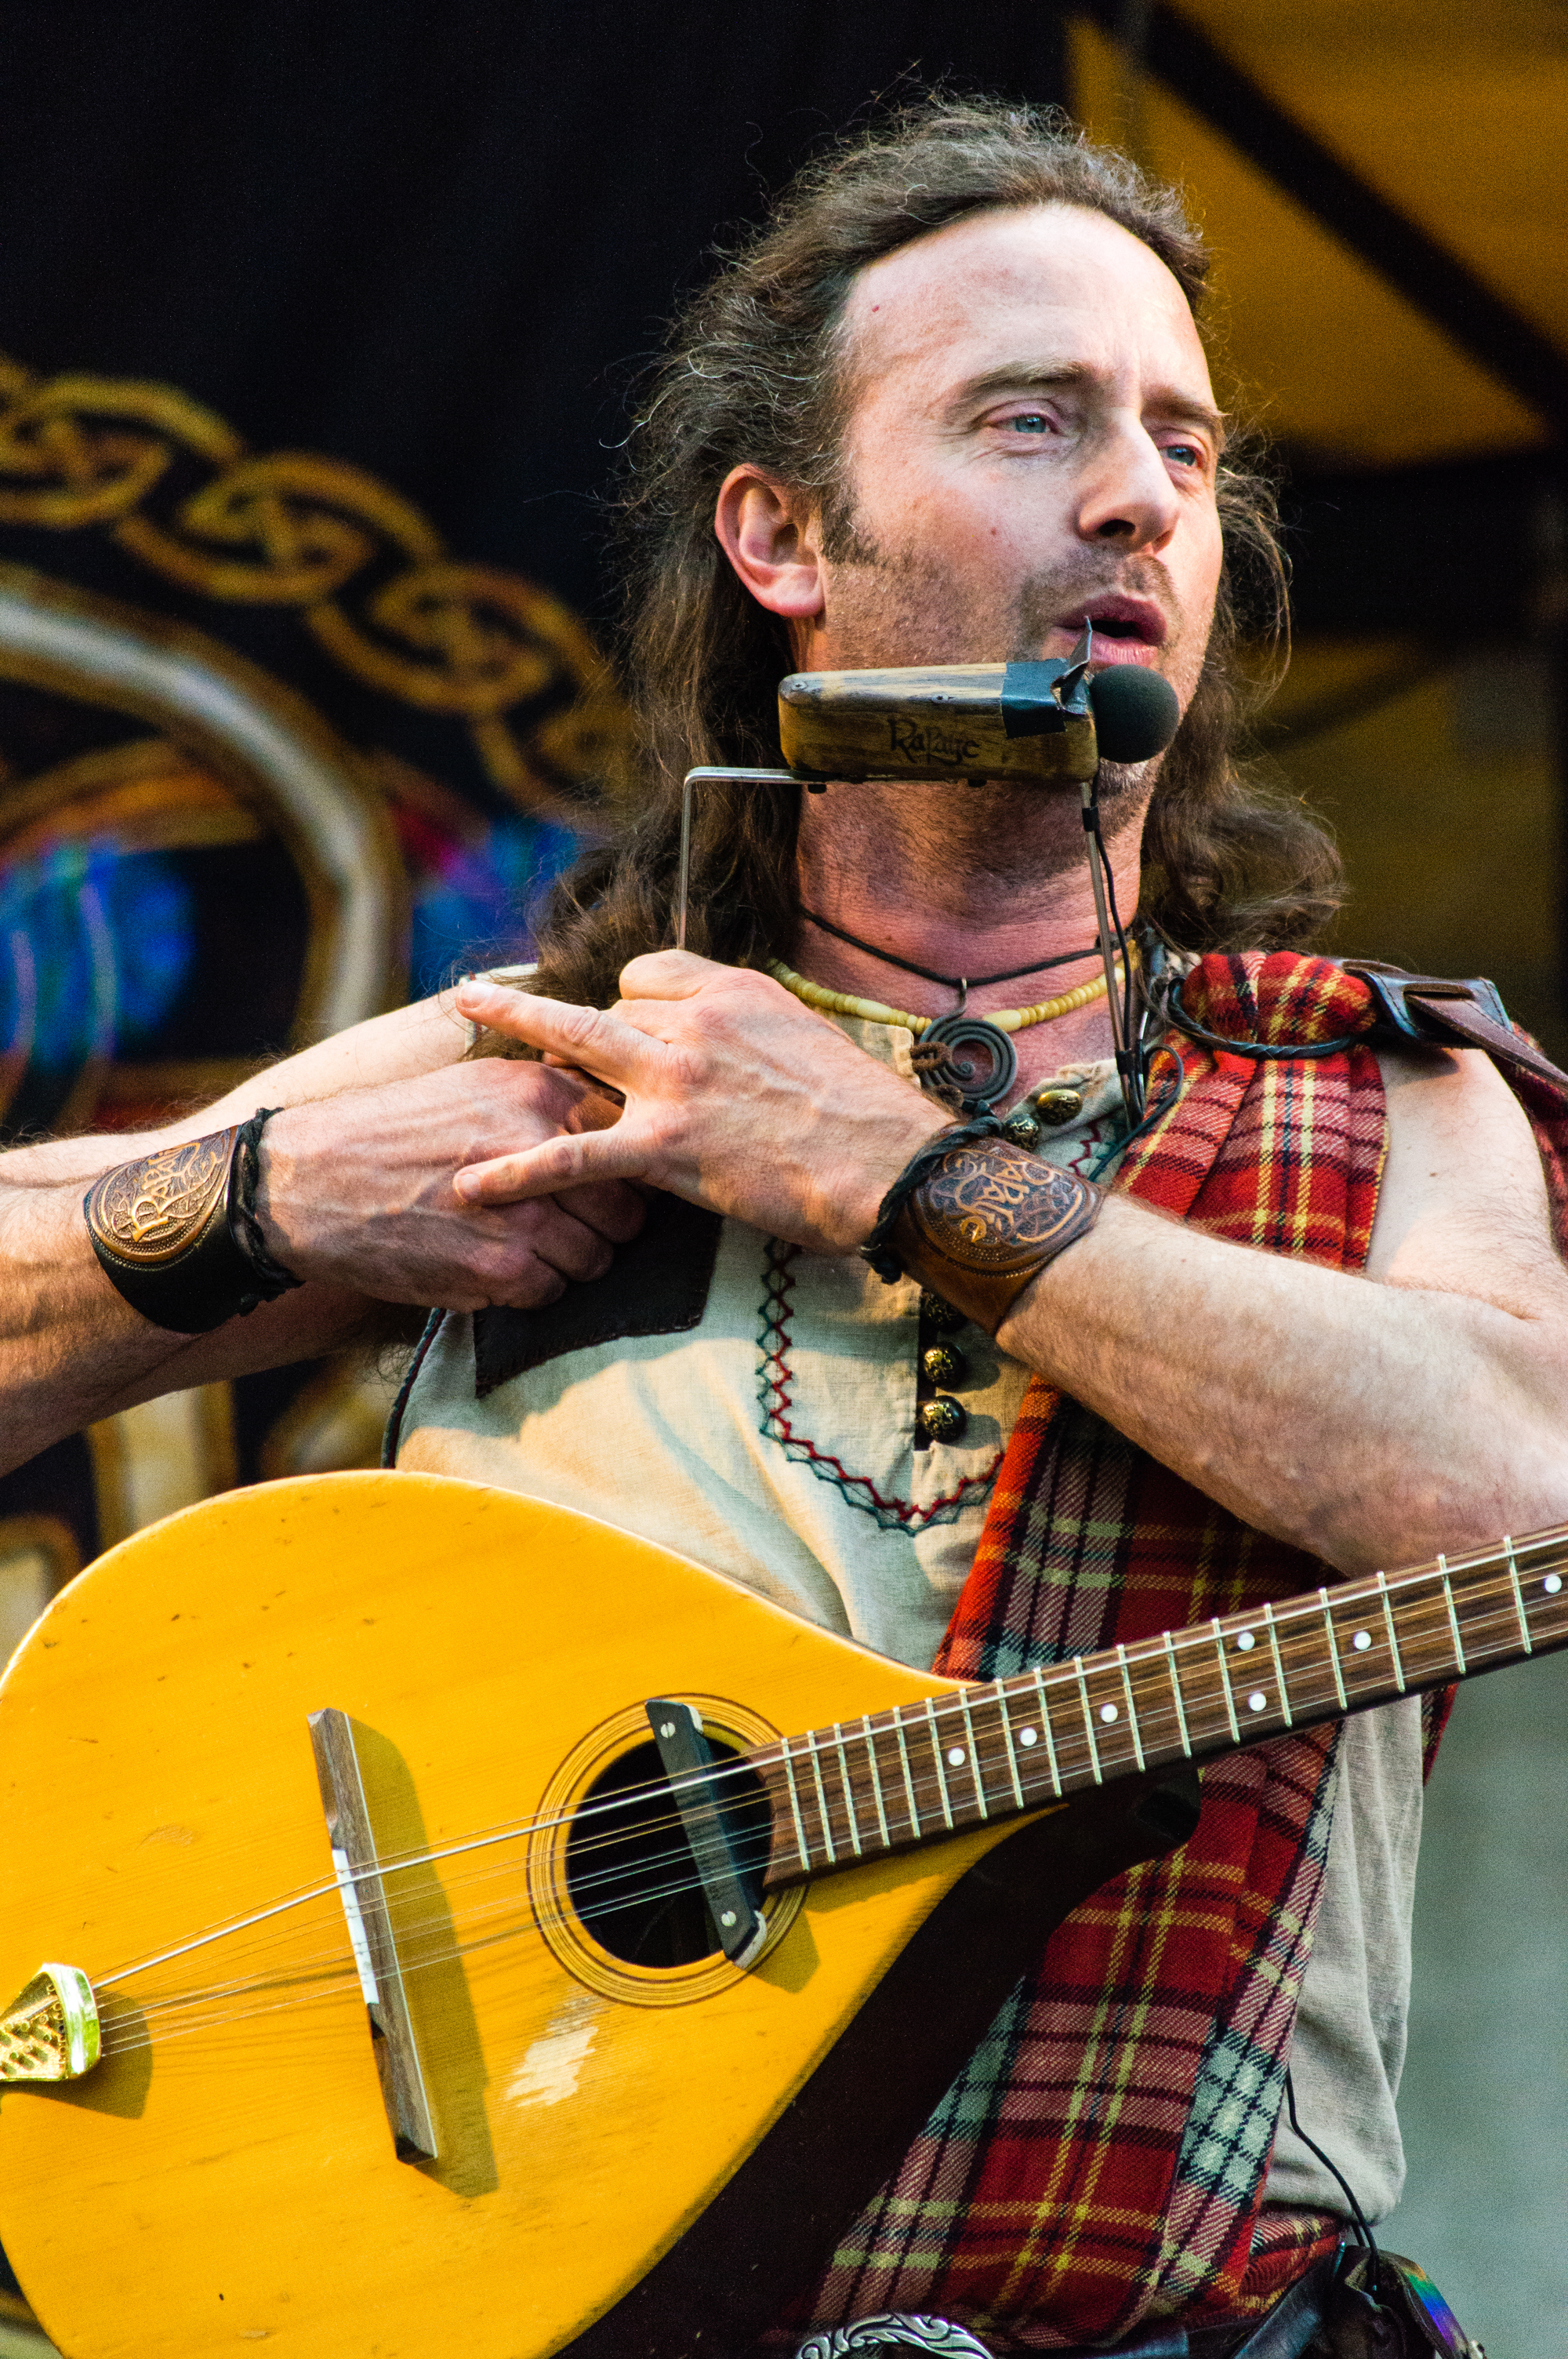
person, music, guitar, concert, musician, musical instrument, performance, bassist, singing, spectaculum, renaissance, guitarist, drums, drummer, bass guitar, fair, dortmund, phantasie, mittelalter, rapalje, entertainment, performing arts, singer songwriter, string instrument, plucked string instruments